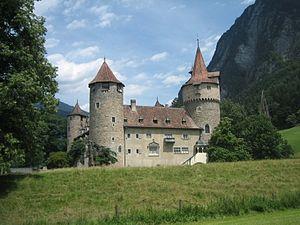
Cette liste présente les biens culturels d'importance nationale dans le canton des Grisons. Cette liste correspond à l'édition 2009 de l'Inventaire Suisse des biens culturels d'importance nationale pour le canton des Grisons. Il est trié par commune et inclus : 174 bâtiments séparés, 16 collections et 38 sites archéologiques.